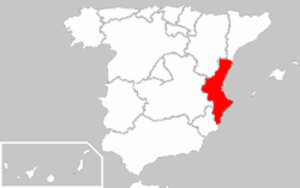
L'histoire du Pays valencien est fortement conditionnée par la localisation du territoire, au bord de la mer Méditerranée, sur le levant de la péninsule Ibérique. Elle est foncièrement marquée par trois invasions : la romanisation entamée au IIᵉ siècle av. J.-C., l'occupation musulmane au VIIIᵉ siècle et la conquête et fondation du royaume de Valence par Jacques Ier d'Aragon au XIVᵉ siècle.